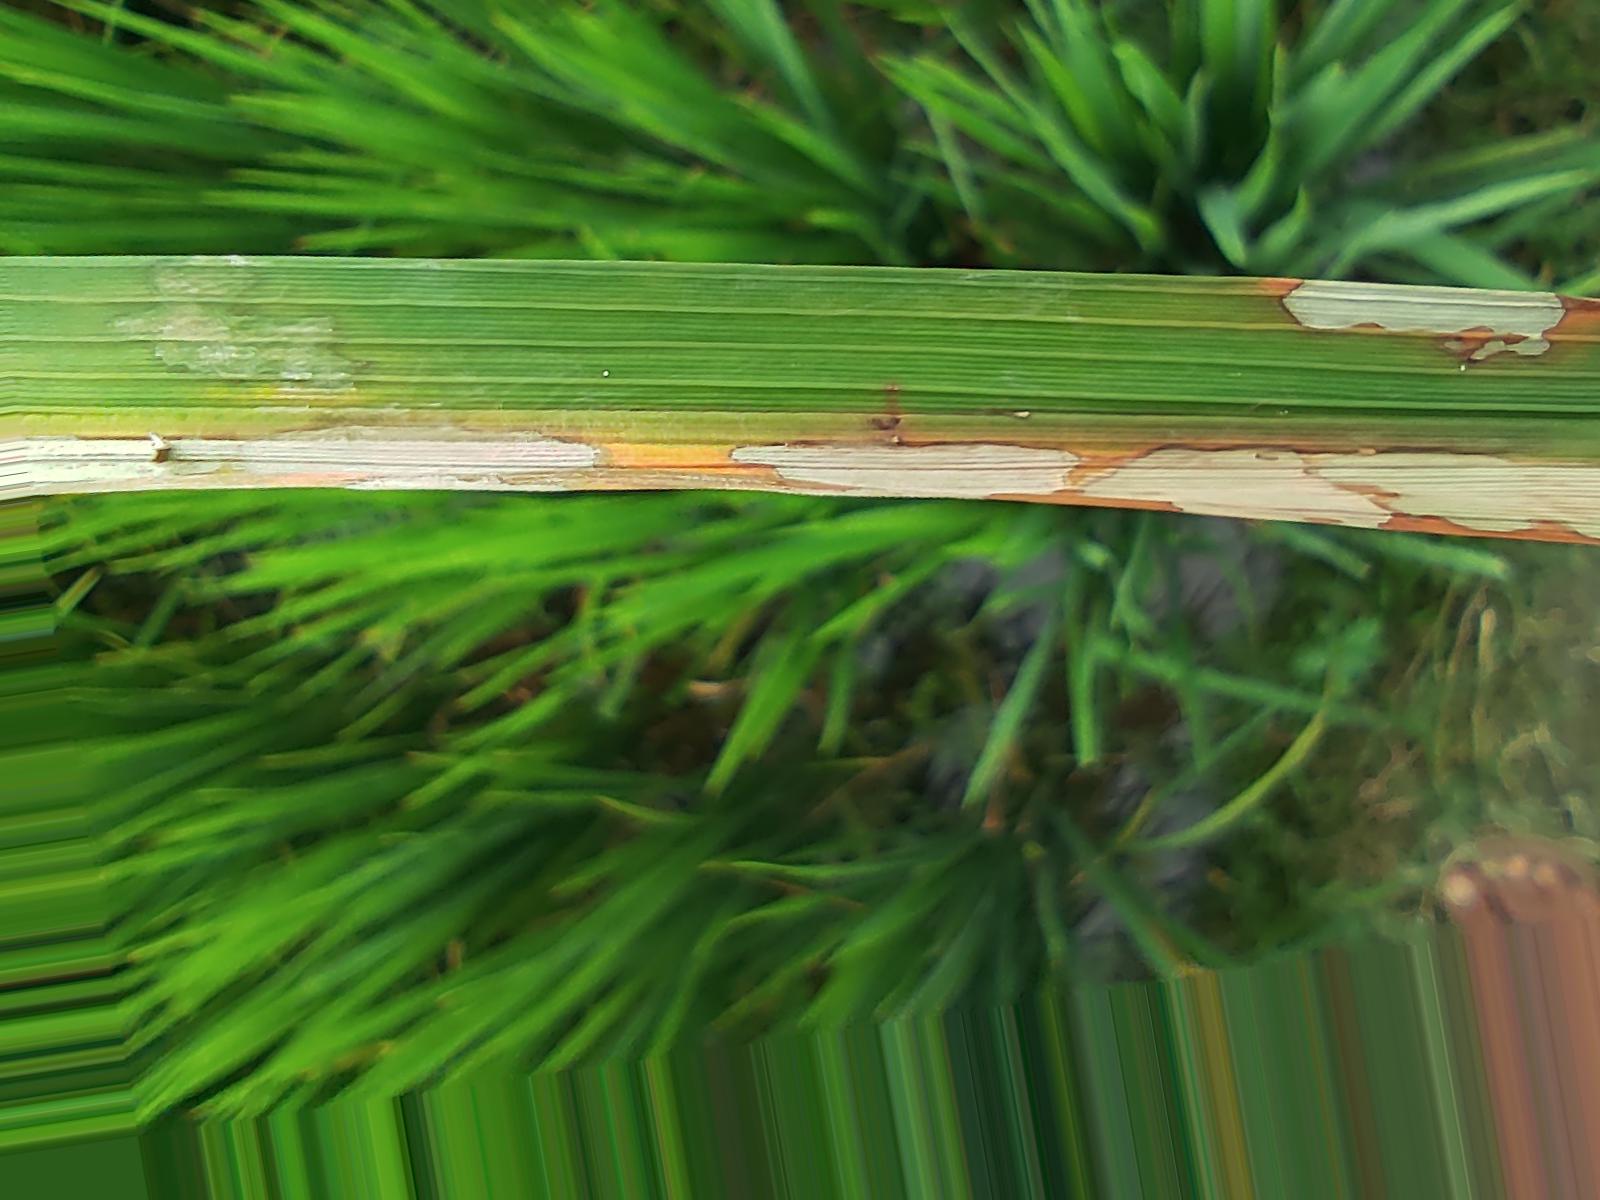
Nhãn: Bệnh Đốm Vằn ( Khô vằn ) ( Sheath Blight )